UNIVAC I

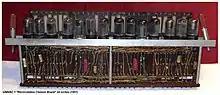
UNIVAC 1 recirculation chassis board

UNIVAC I used 6,103 vacuum tubes, weighed , consumed 125 kW, and could perform about 1,905 operations per second running on a 2.25 MHz clock. The Central Complex alone (i.e. the processor and memory unit) was 4.3 m by 2.4 m by 2.6 m high. The complete system occupied more than 35.5 m (382 ft) of floor space.